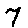
Label: 7